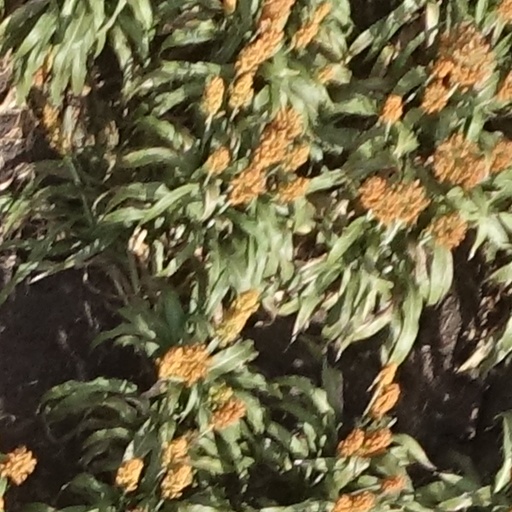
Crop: sorghum